Italian Communist Party

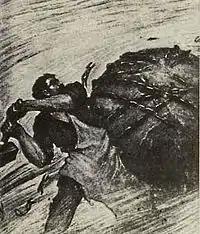
Detail of the first membership card of PCd'I in 1921

The roots of the PCI date back to 1921, when the I Congress of the Communist Party of Italy was held in Livorno on 21 January, following a split in the XVII Congress of the Italian Socialist Party. The split occurred after the Congress of Livorno refused to expel the reformist group as required by the Communist International (Comintern). The main factions of the new party were L'Ordine Nuovo, based in Turin and led by Antonio Gramsci, and the Maximalist faction led by Nicola Bombacci. Amadeo Bordiga was elected secretary of the new party.